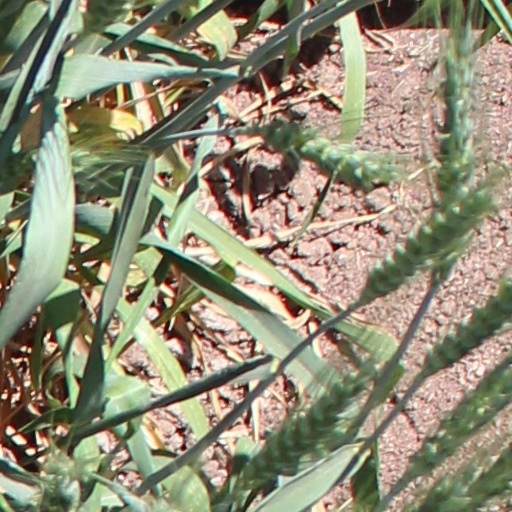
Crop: wheat